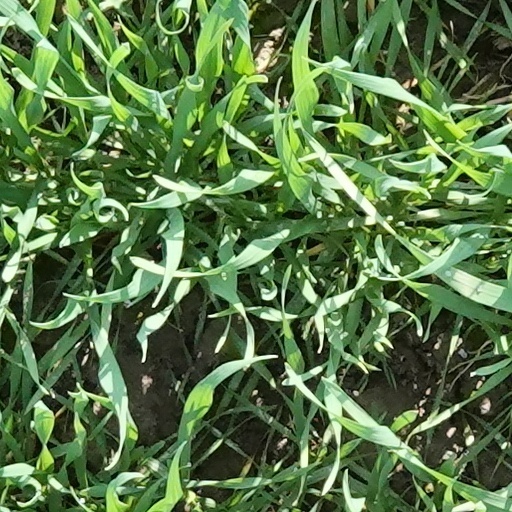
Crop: wheat